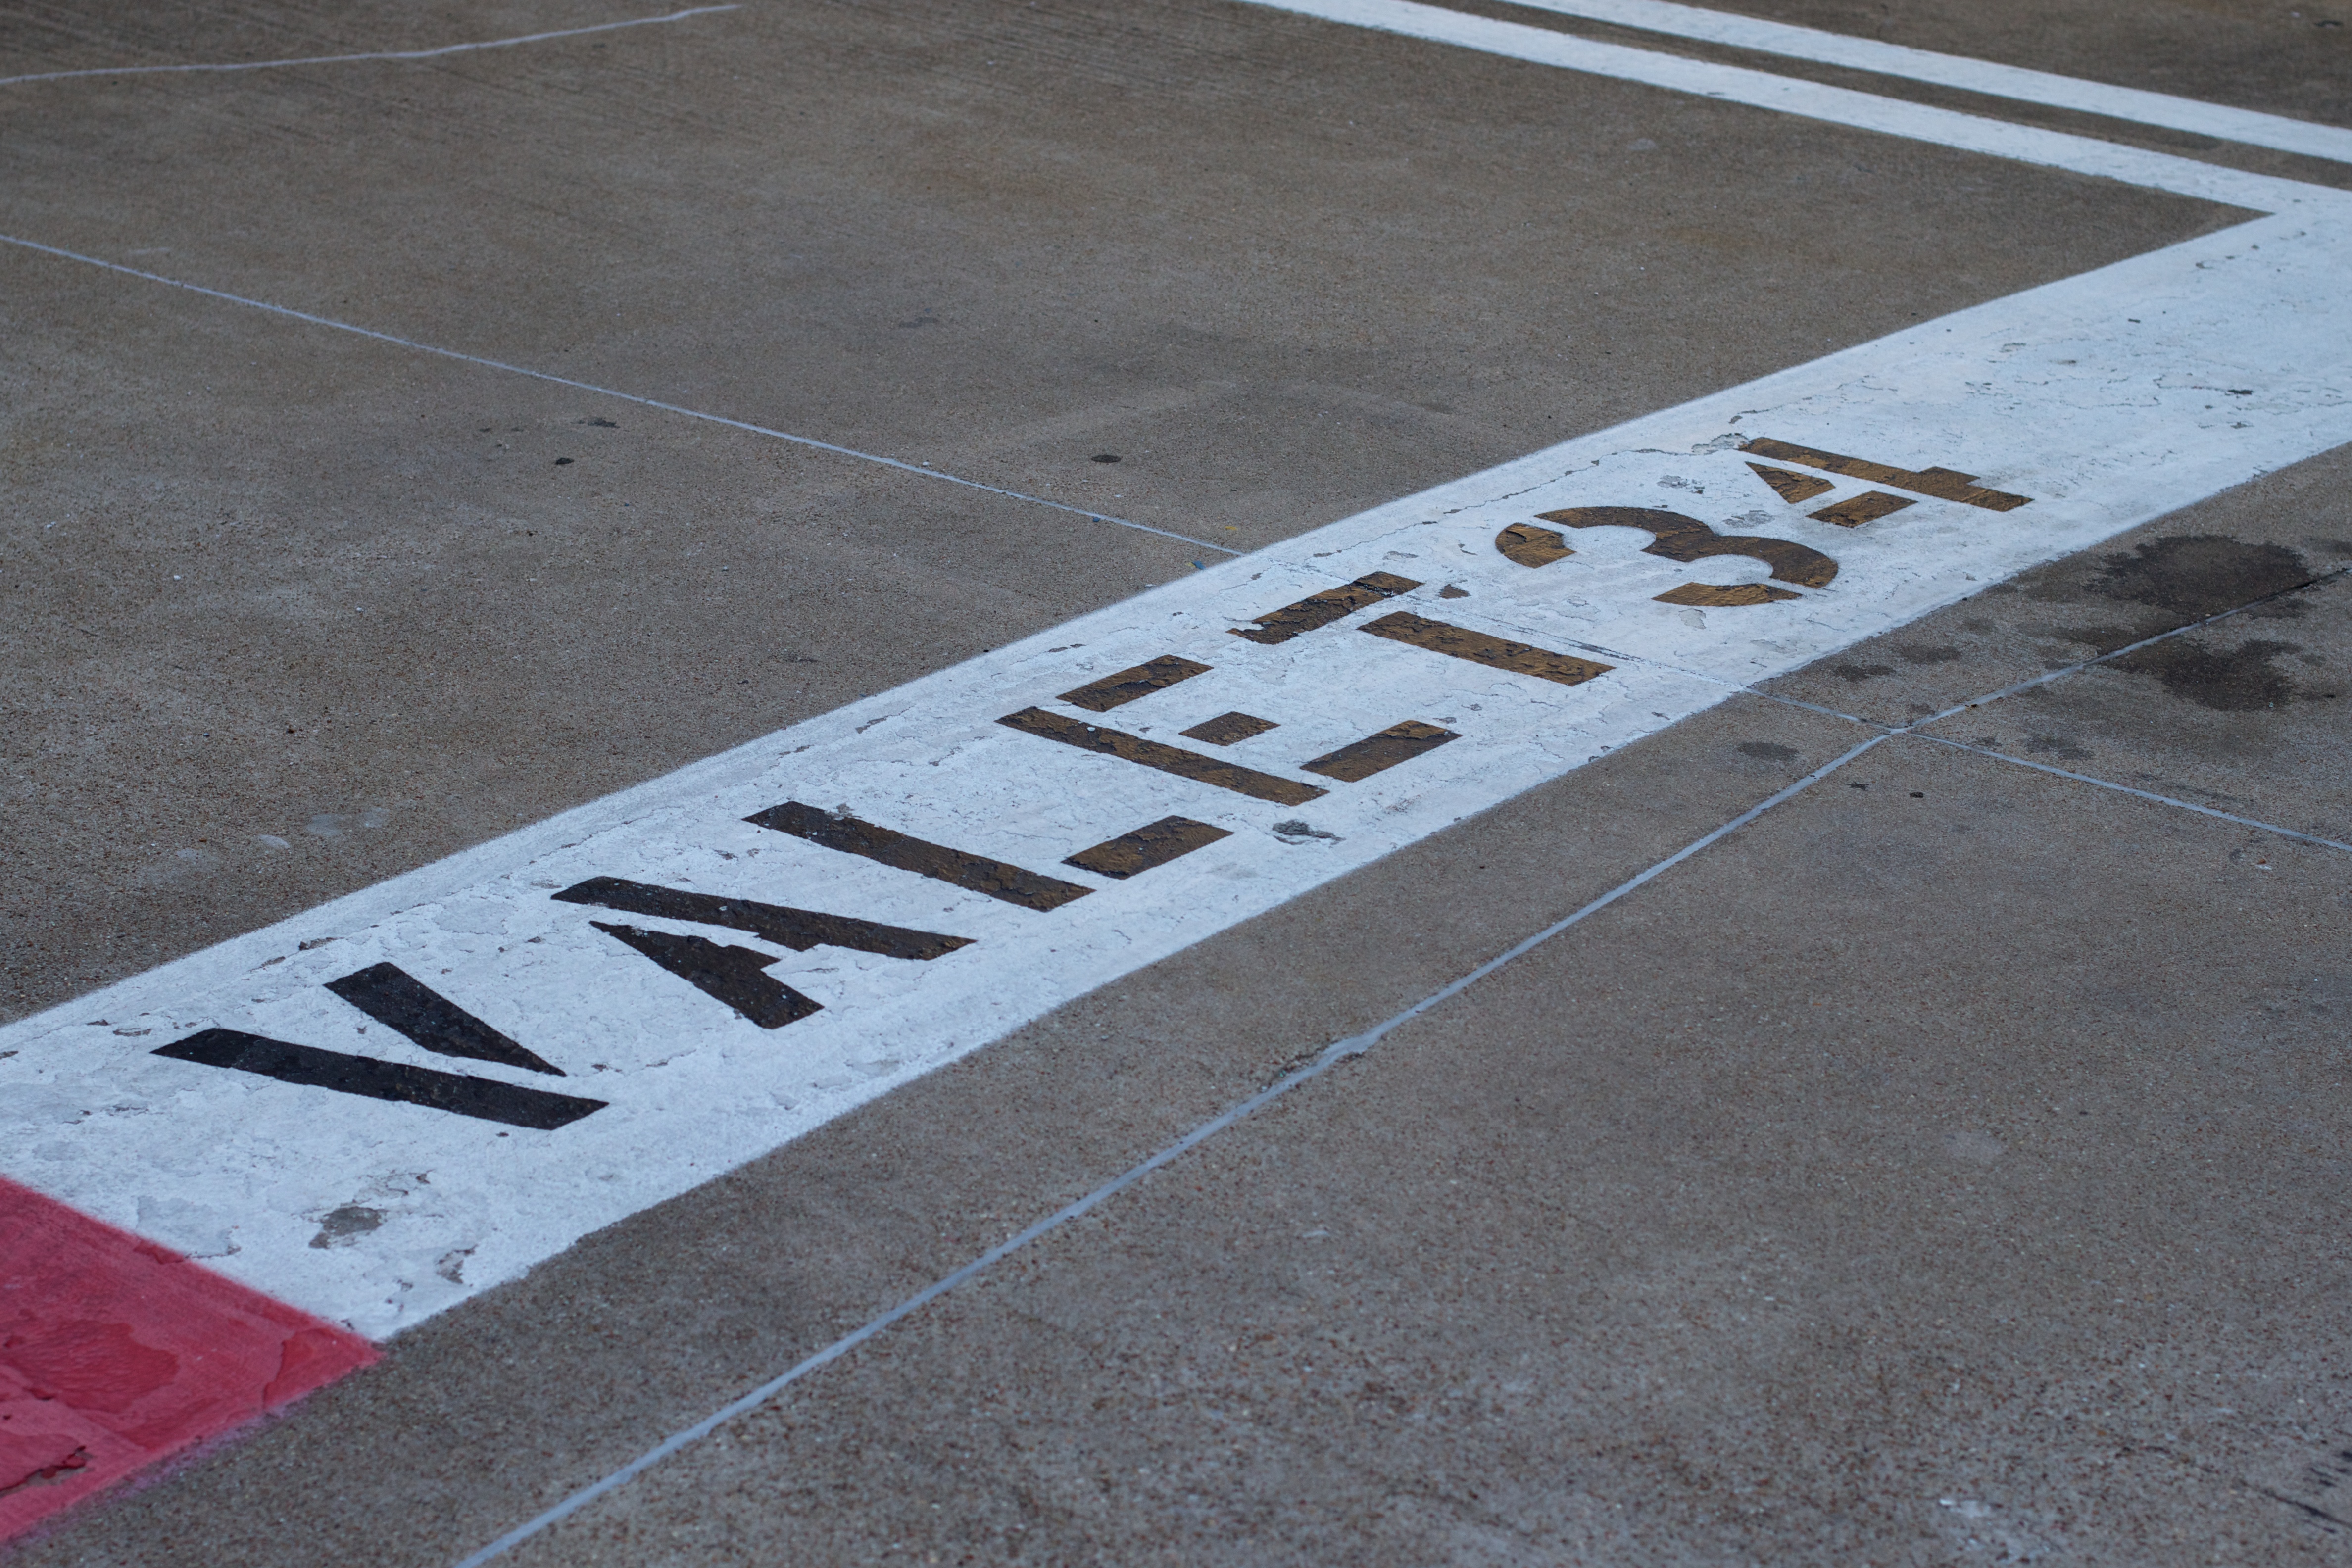
road, street, sidewalk, number, city, asphalt, sign, line, signage, lane, infrastructure, zebra crossing, shape, flooring, pedestrian crossing, road surface